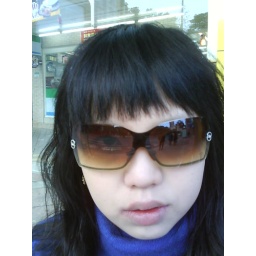
Another pic taken at the bus stop. My first blue sweater in years!